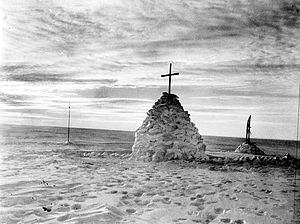
Sydpolsekspeditioner / Kapløbet til sydpolen / Terra Nova-ekspeditionen
Sydpartiets grave
Ved Sydpolsekspeditioner forstås de ekspeditioner, der har haft Antarktis eller sydpolen samt de omgivende farvande og øer som mål.